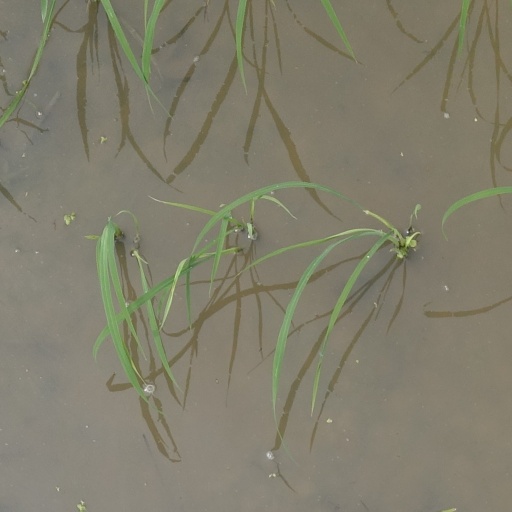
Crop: rice